Marceline Desbordes-Valmore

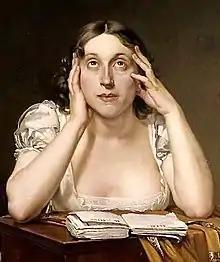

Marceline Desbordes-Valmore (20 June 1786 – 23 July 1859) was a French Romantic poet and novelist.